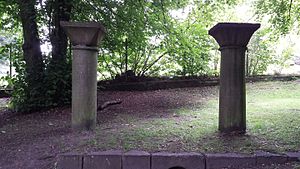
Essenbæk Kloster / Beliggenhed og opbygning / Anna Krabbes Søjler
Anna Krabbes Søjler i  Tøjhushaven i Randers
Granitsøjler som nok er fra Essenbæk Kloster, Danmark
Essenbæk Kloster var et benediktinsk munkekloster beliggende i Essenbæk Sogn otte kilometer øst for Randers og 1,7 kilometer nord for Assentoft.